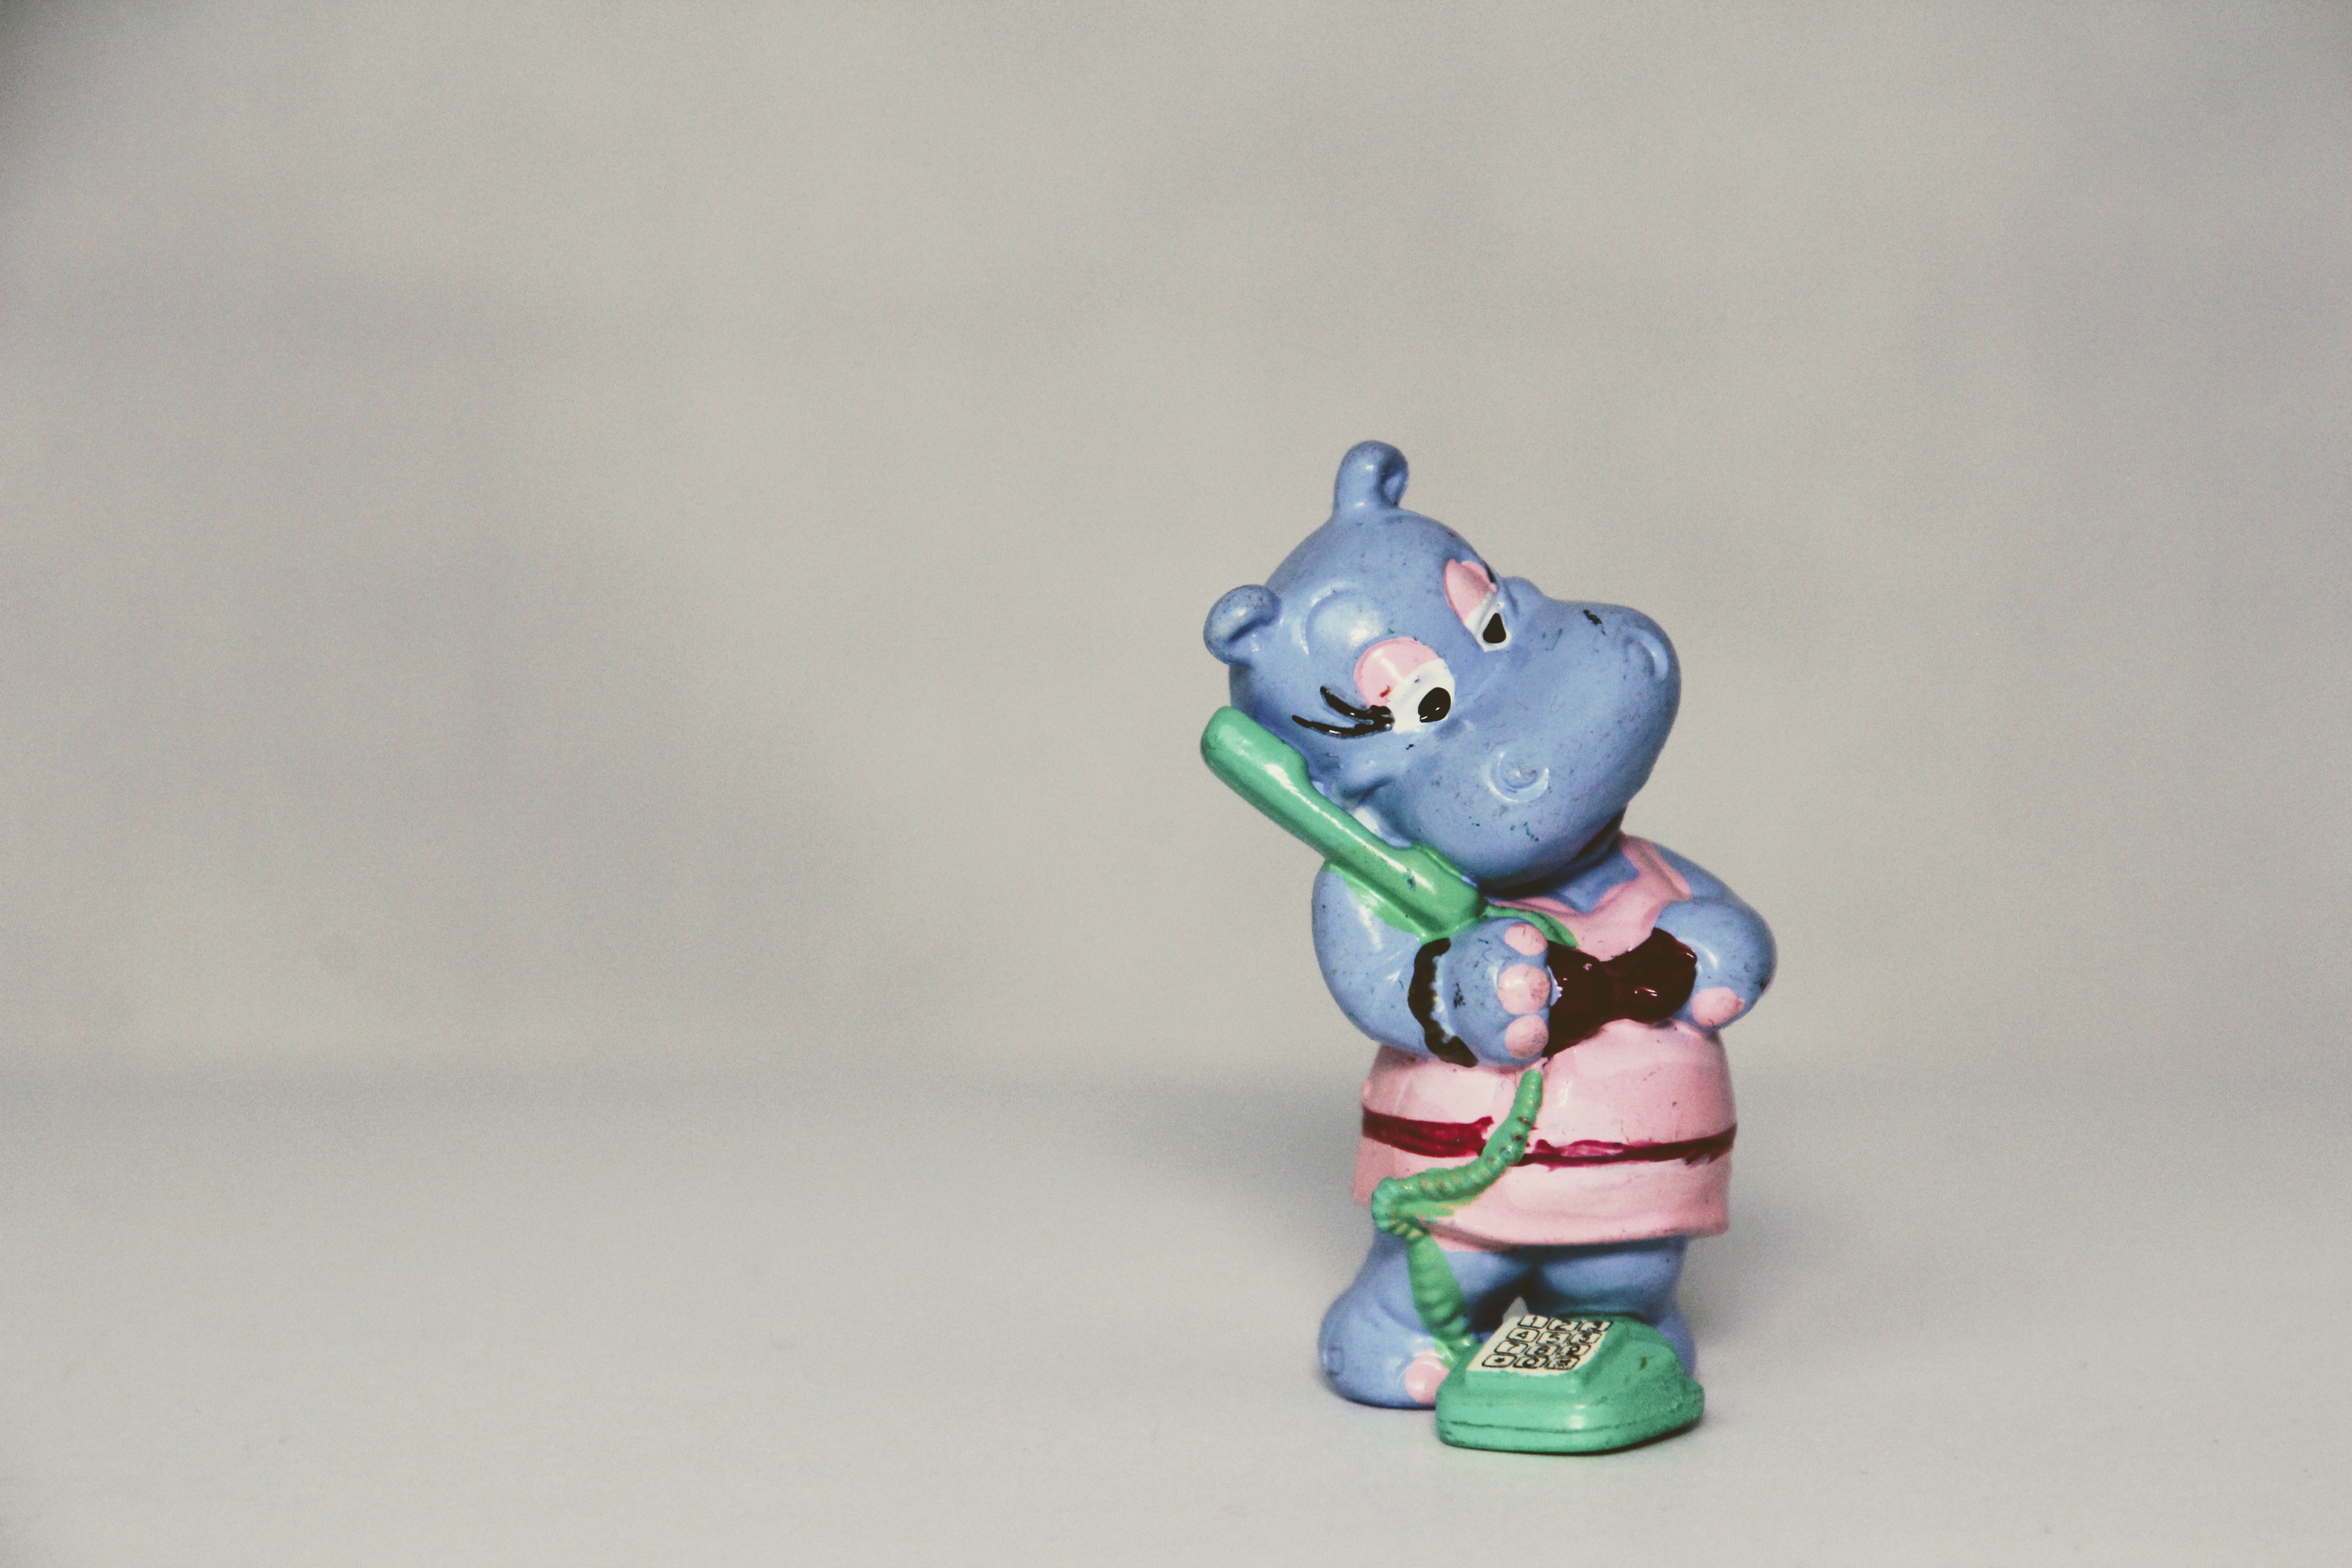
meeting, collection, office, blue, toy, figurine, toys, filter, secretary, stuffed toy, modena, switchboard operator, happy hippo, berraschungseifigur